Panama Bay

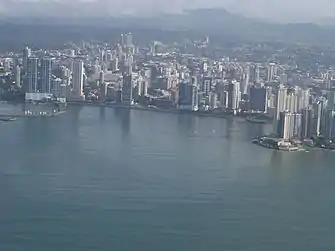
Aerial View of Panama Bay with Panama City in the background.

The Panama Bay is a large body of water off the coast of southern Panama, at . It is a part of the greater Gulf of Panama.